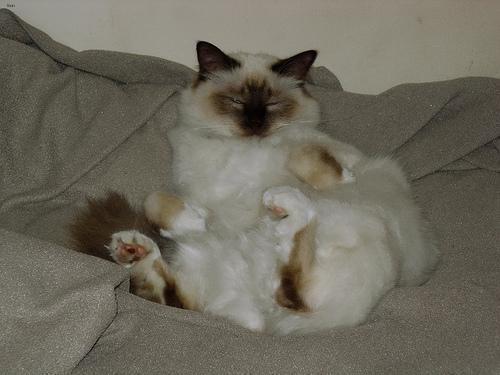
Birman